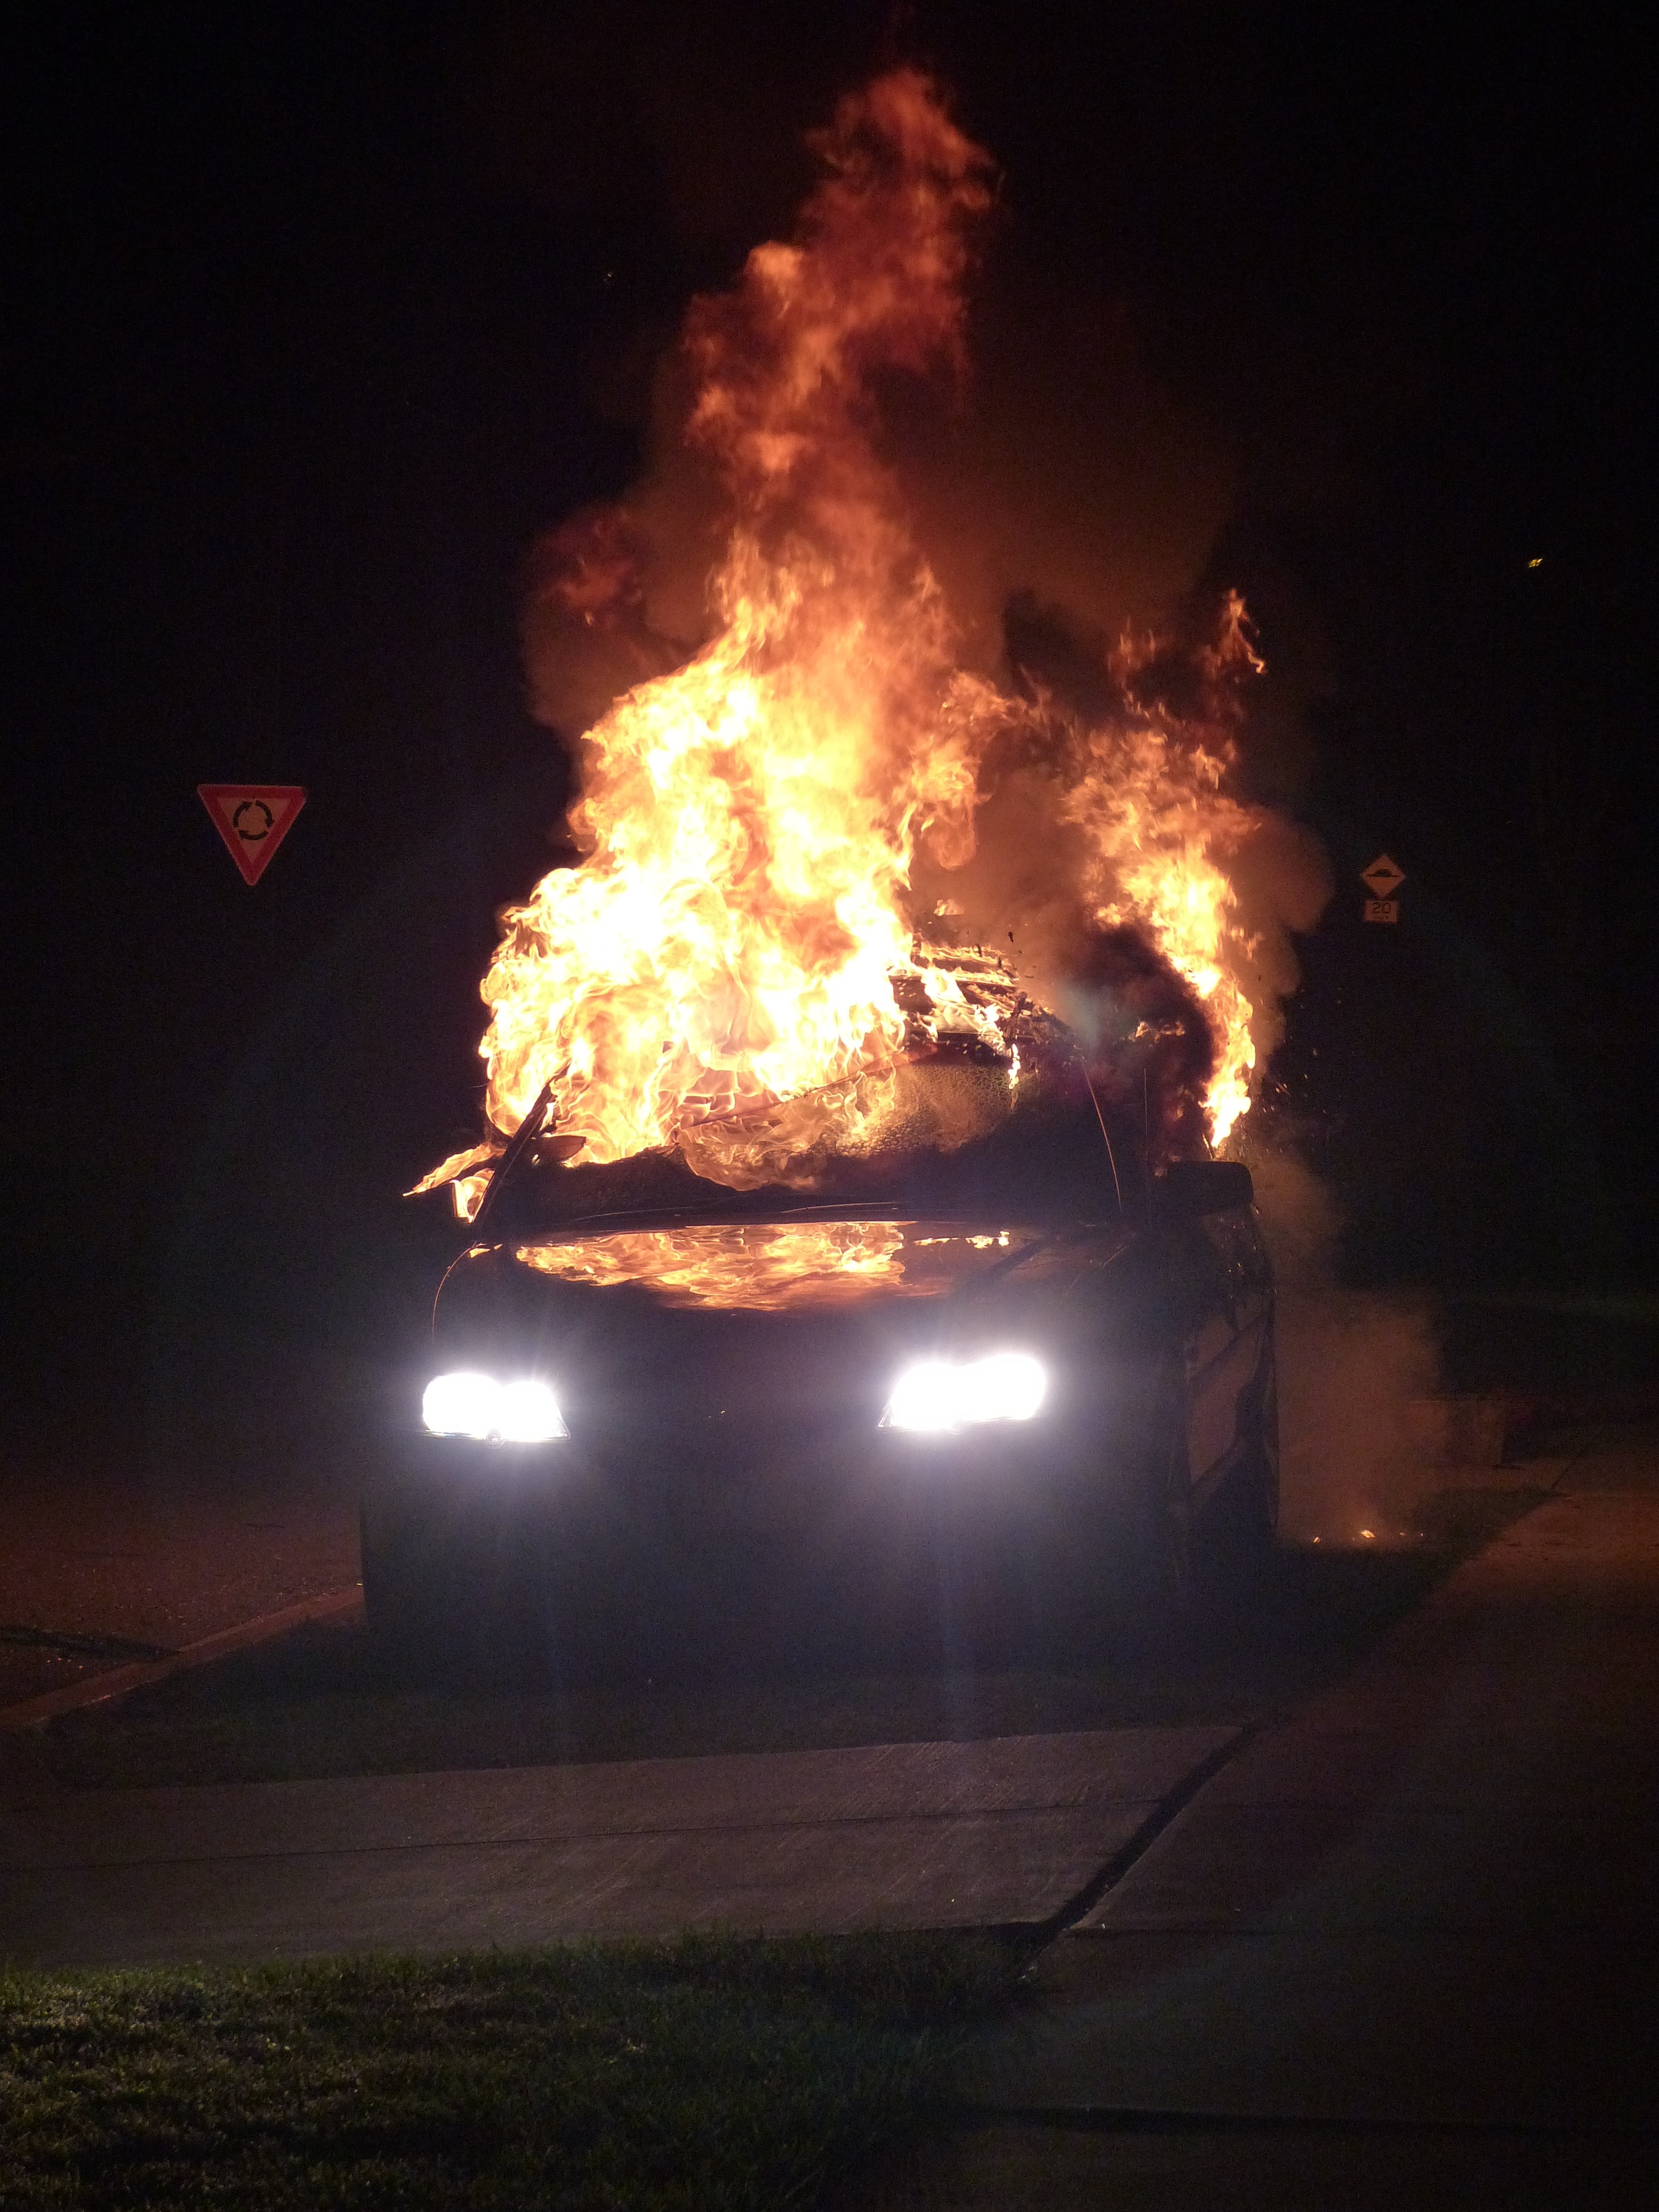
car, night, vehicle, flame, fire, campfire, bonfire, inferno, explosion, vandalism, danger, terrorism, destruction, bomb, arson, car accident, car bomb, fire bomb